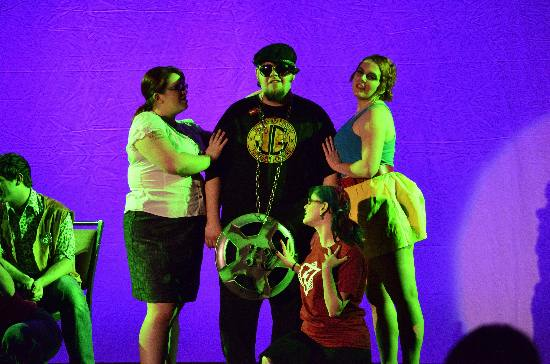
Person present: Yes